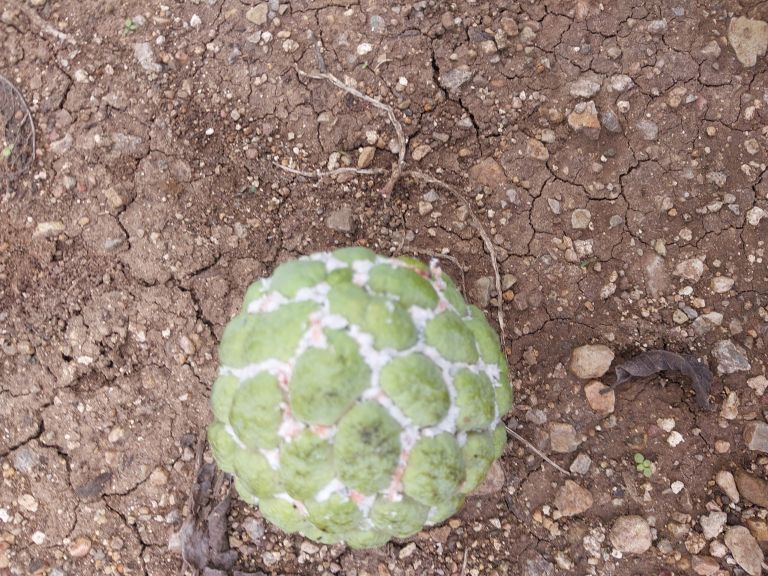
Disease label: Mealy Bug